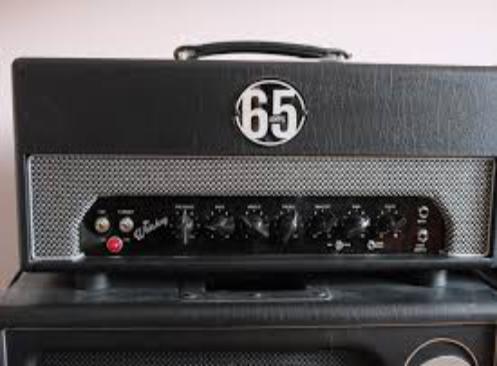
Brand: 65amps
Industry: Electronic